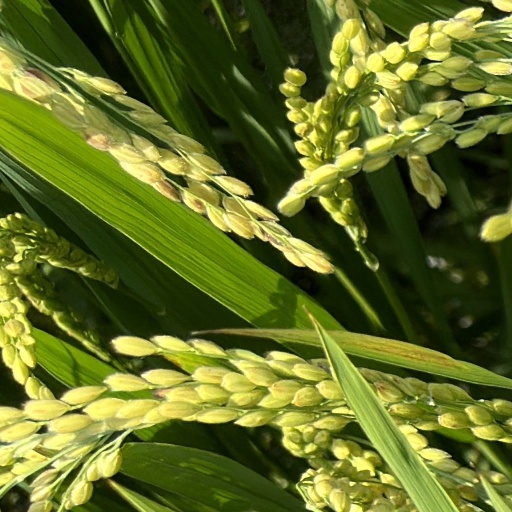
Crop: rice